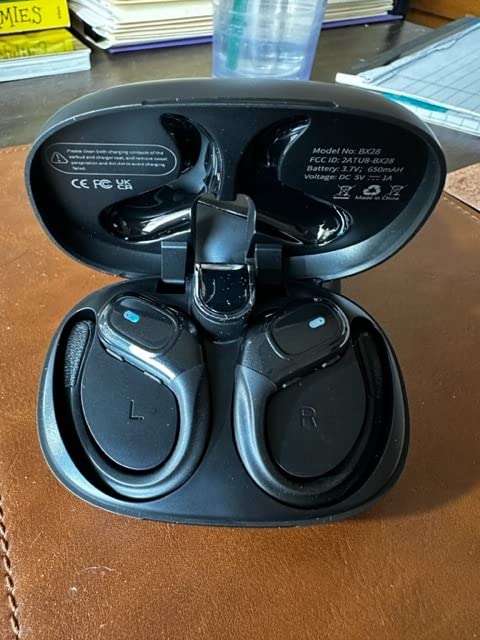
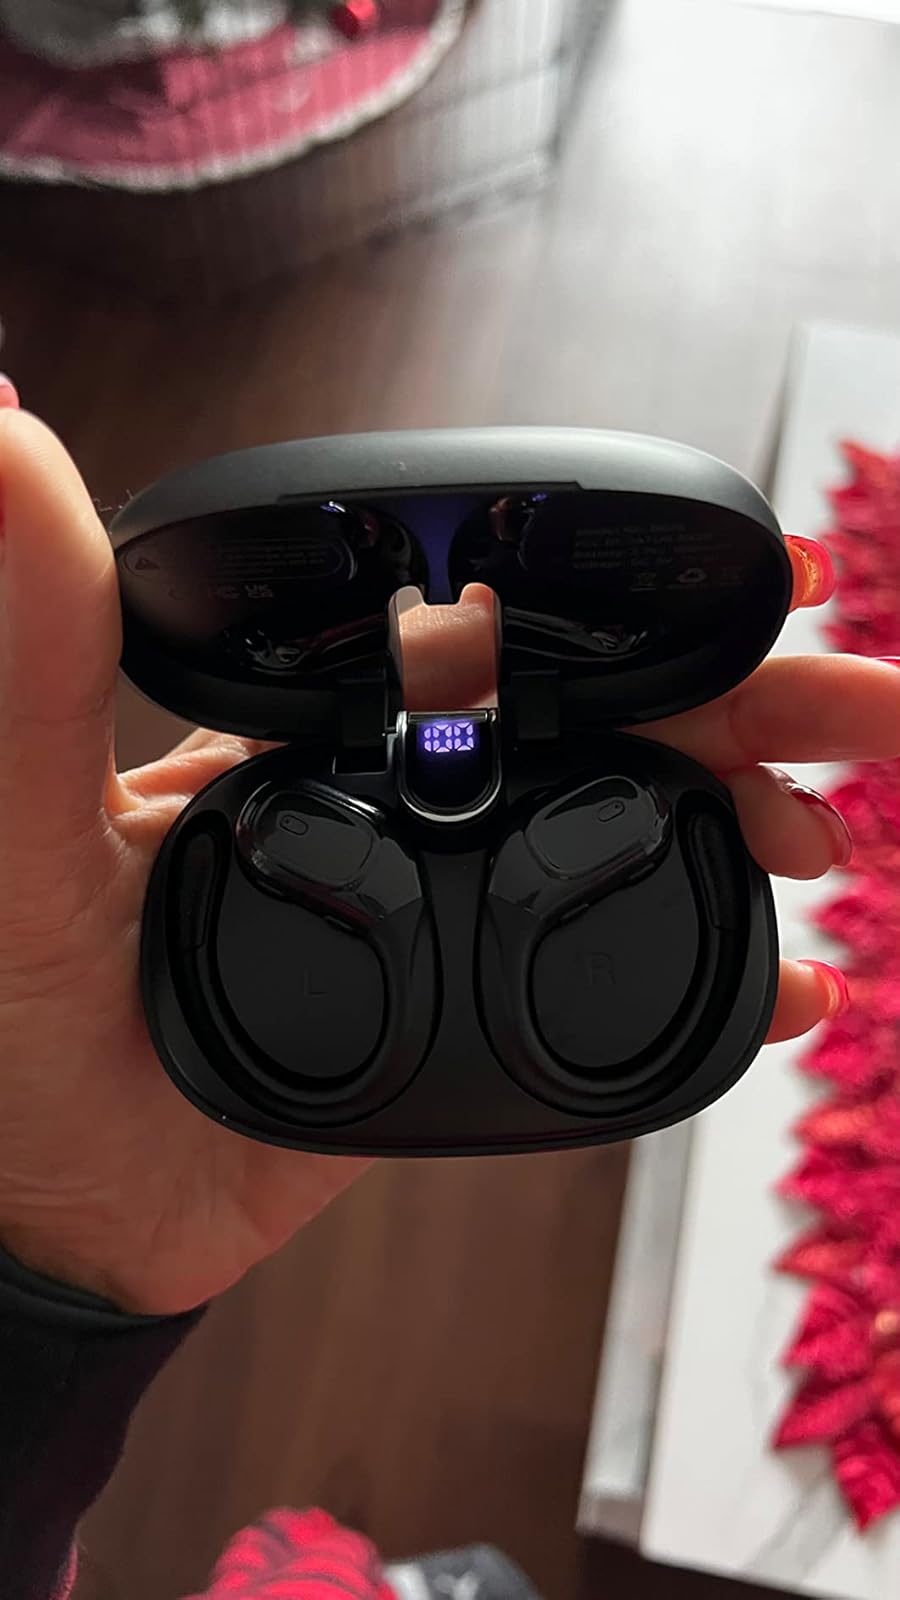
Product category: earbuds
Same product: yes